Kebab

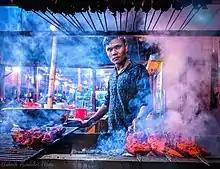
A kebab shop in Dhaka, Bangladesh

Afghan kebab (Pashto/Dari: کباب) is most often found in restaurants and outdoor vendor stalls. The most widely used meat is lamb. Recipes differ with every restaurant. In Afghan cuisine, kebab is served with naan, rarely rice, and customers have the option to sprinkle sumac or "ghora", dried ground sour grapes, on their kebab. The quality of kebab is solely dependent on the quality of the meat. Pieces of fat from the sheep's tail (jijeq) are usually added with the lamb skewers to add extra flavor.